Disturbed (band)

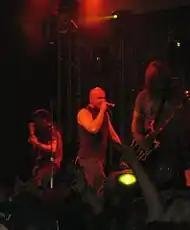
Disturbed performing in 2005

In an interview with Launch Radio Networks, Disturbed vocalist David Draiman stated that twenty songs were recorded for the album, but only fourteen made it to the final track listing. The remaining songs included "Hell", which was included in one of the two "Stricken" singles; "Monster", which was included as an iTunes pre-order bonus for "Ten Thousand Fists", then later included on the "Ten Thousand Fists" Tour Edition; "Two Worlds", which was also included on the Tour Edition of "Ten Thousand Fists"; and "Sickened", which was included in the "Land of Confusion" single. "Ten Thousand Fists" is the first album released by Disturbed to feature guitar solos. The band stated that they felt that guitar solos are a part of music that is absent in a lot of modern music, and they wanted to bring some of that back. Songs like "Stricken", "Overburdened", and "Land of Confusion" all feature guitar solos, as well as many others.